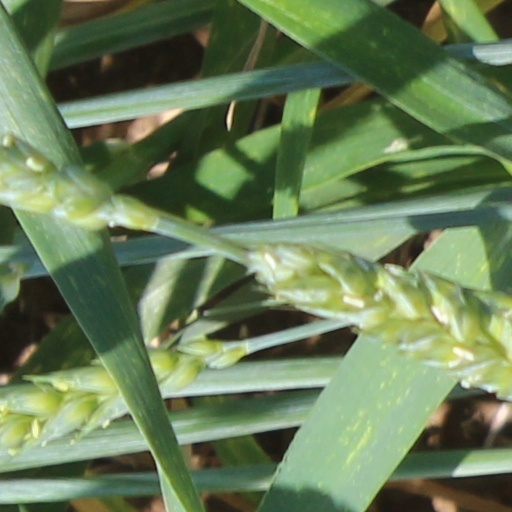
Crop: wheat